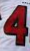
Number: 4